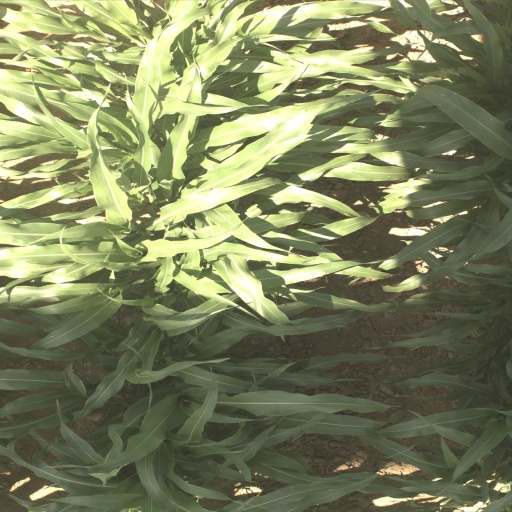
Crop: sorghum